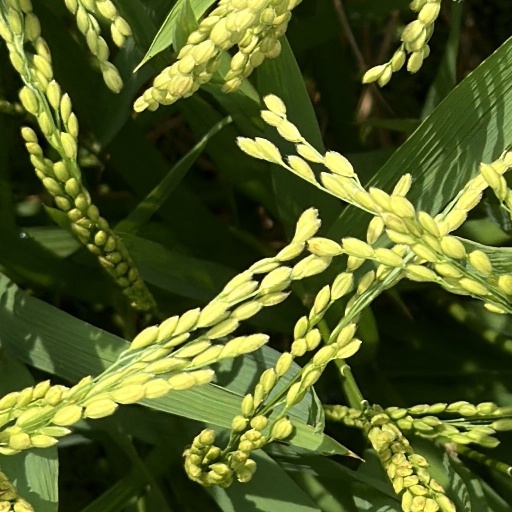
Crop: rice